Women in unions in South Korea

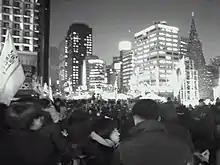
In 2013, a 22-day strike was organized by the Korean Railroad Corporation Union to protest the tactics of KORAIL.

In 2004, KORAIL's KTX bullet train hired 351 female attendants with the promise of job security, when they were actually hired by another sector of the railroad administration on nine month contracts. After hearing of this, almost all of the women joined the Korean Railway Workers Union (KRWU), part of the Korean Confederation of Trade Unions (KCTU), to which KORAIL responded to by firing 280 striking attendants. Union members would continue to protest for the next 12 years, until 180 female attendants were rehired in 2018.